Tanzimat

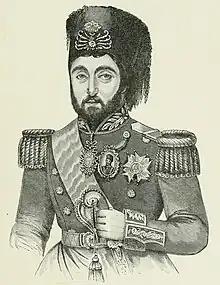
Mustafa Reşid Pasha, the principal architect of the Edict of

The "Hatt-ı Şerif" of Gülhane, was the first major reform in the Tanzimat reforms under the government of sultan Abdulmejid and a crucial event in the movement towards secularization. The decree, named after the rosehouse on the grounds of the Topkapi Palace, abolished tax farming. It also created a bureaucratic system of taxation with salaried tax collectors. This reflects the centralizing effects of the Tanzimat reforms. Additionally, the Edict of imposed forced military conscription within the administrative districts based on their population size.